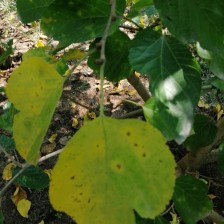
Variety: WhiteKing